Answer in natural language. Is red colour plunger  shape cone (marked A) behind frontloading clothes dryer with digital display (marked B)? Choose between the following options: no or yes
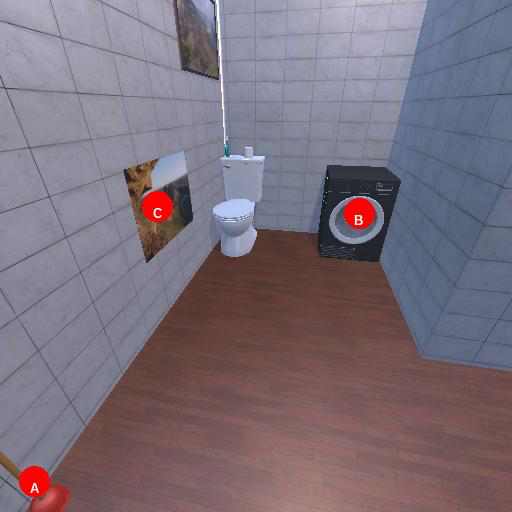
<answer>no</answer>